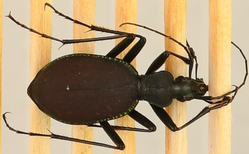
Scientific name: Scaphinotus angusticollis
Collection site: Abby Road NEON (ABBY), plot ABBY_010